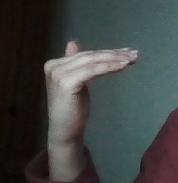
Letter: khaa